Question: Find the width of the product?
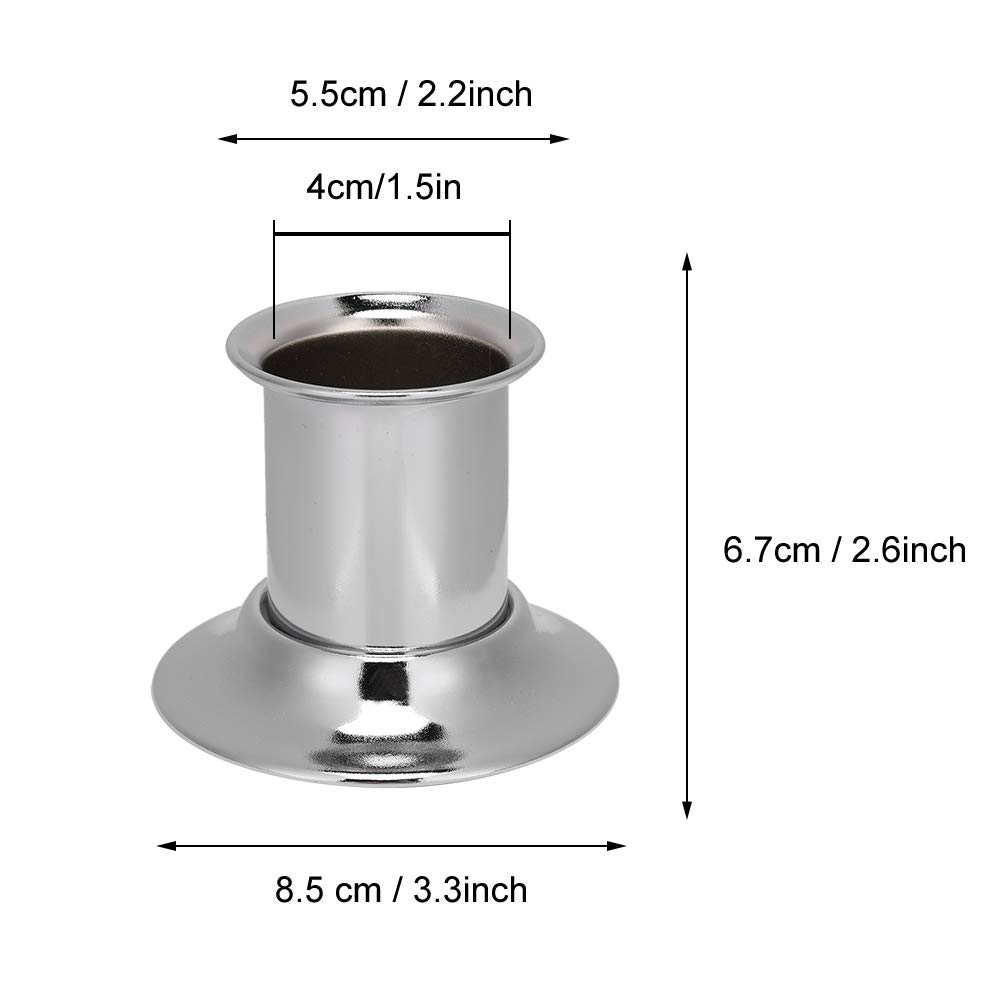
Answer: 8.5 centimetre